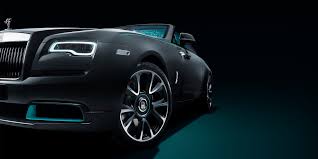
Label: noambulance